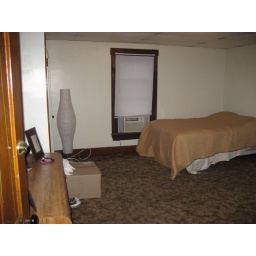
We need to work on making everything in the house more colorful and less.... brown.